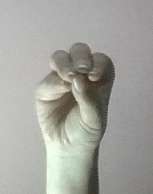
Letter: ha